Zhaoge (TV series)

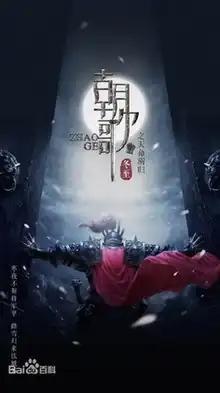

Zhaoge is an upcoming Chinese television series written and produced by Yu Zheng; starring Zhang Zhehan and Wu Jinyan. The series is set in the later years of Shang dynasty, and revolves around Ji Fa's life as a hostage in Zhaoge and his journey to become a legendary ruler. It involves fantasy elements originating from the 16th-century novel "Investiture of the Gods".